Álvaro de Campos

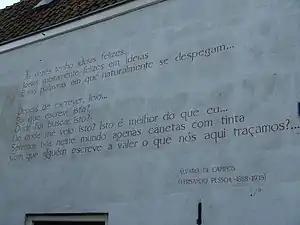
"Às vezes" by Álvaro de Campos on a wall in Leiden

Campos manifests two contrary impulses: on the one hand: a feverish desire to be everything and everyone, declaring that 'in every corner of my soul stands an altar to a different god.' The second impulse is toward a state of isolation and a sense of nothingness.